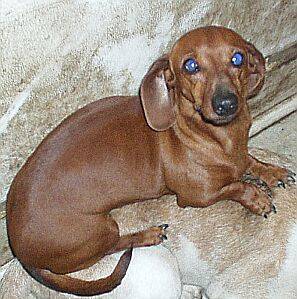
Label: dog